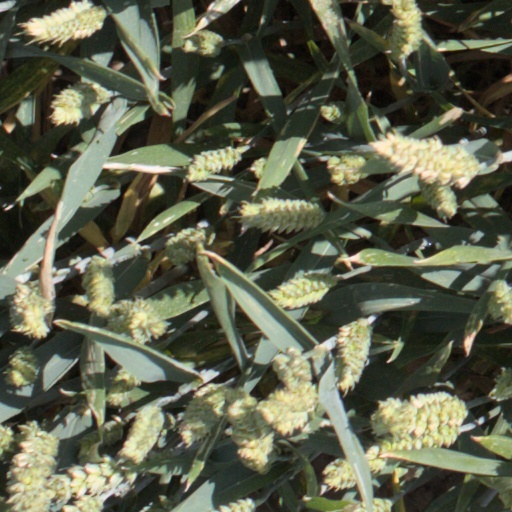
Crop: wheat